Great Pierogy Race

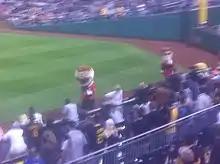
Teddy Roosevelt and Abraham Lincoln of the Presidents Race running the Great pierogi Race at PNC Park during a Pirates–Nationals game on April 23, 2011. Jalapeño Hannah won this race.

The animated sequence was dropped completely at the beginning of the 2009 season, and the "Yinzer" announcer was replaced in 2013 by PNC Park in-game host/co-public address announcer Joe Klimchak. Now, the race begins near where the tarp is rolled up on the third-base side, and the pierogi race around the warning track until the Clemente Wall in right-field. The race has lost many of the occasions of the Pirate Parrot influencing the ending; the races are generally won by normal means, although strange incidents do occur.